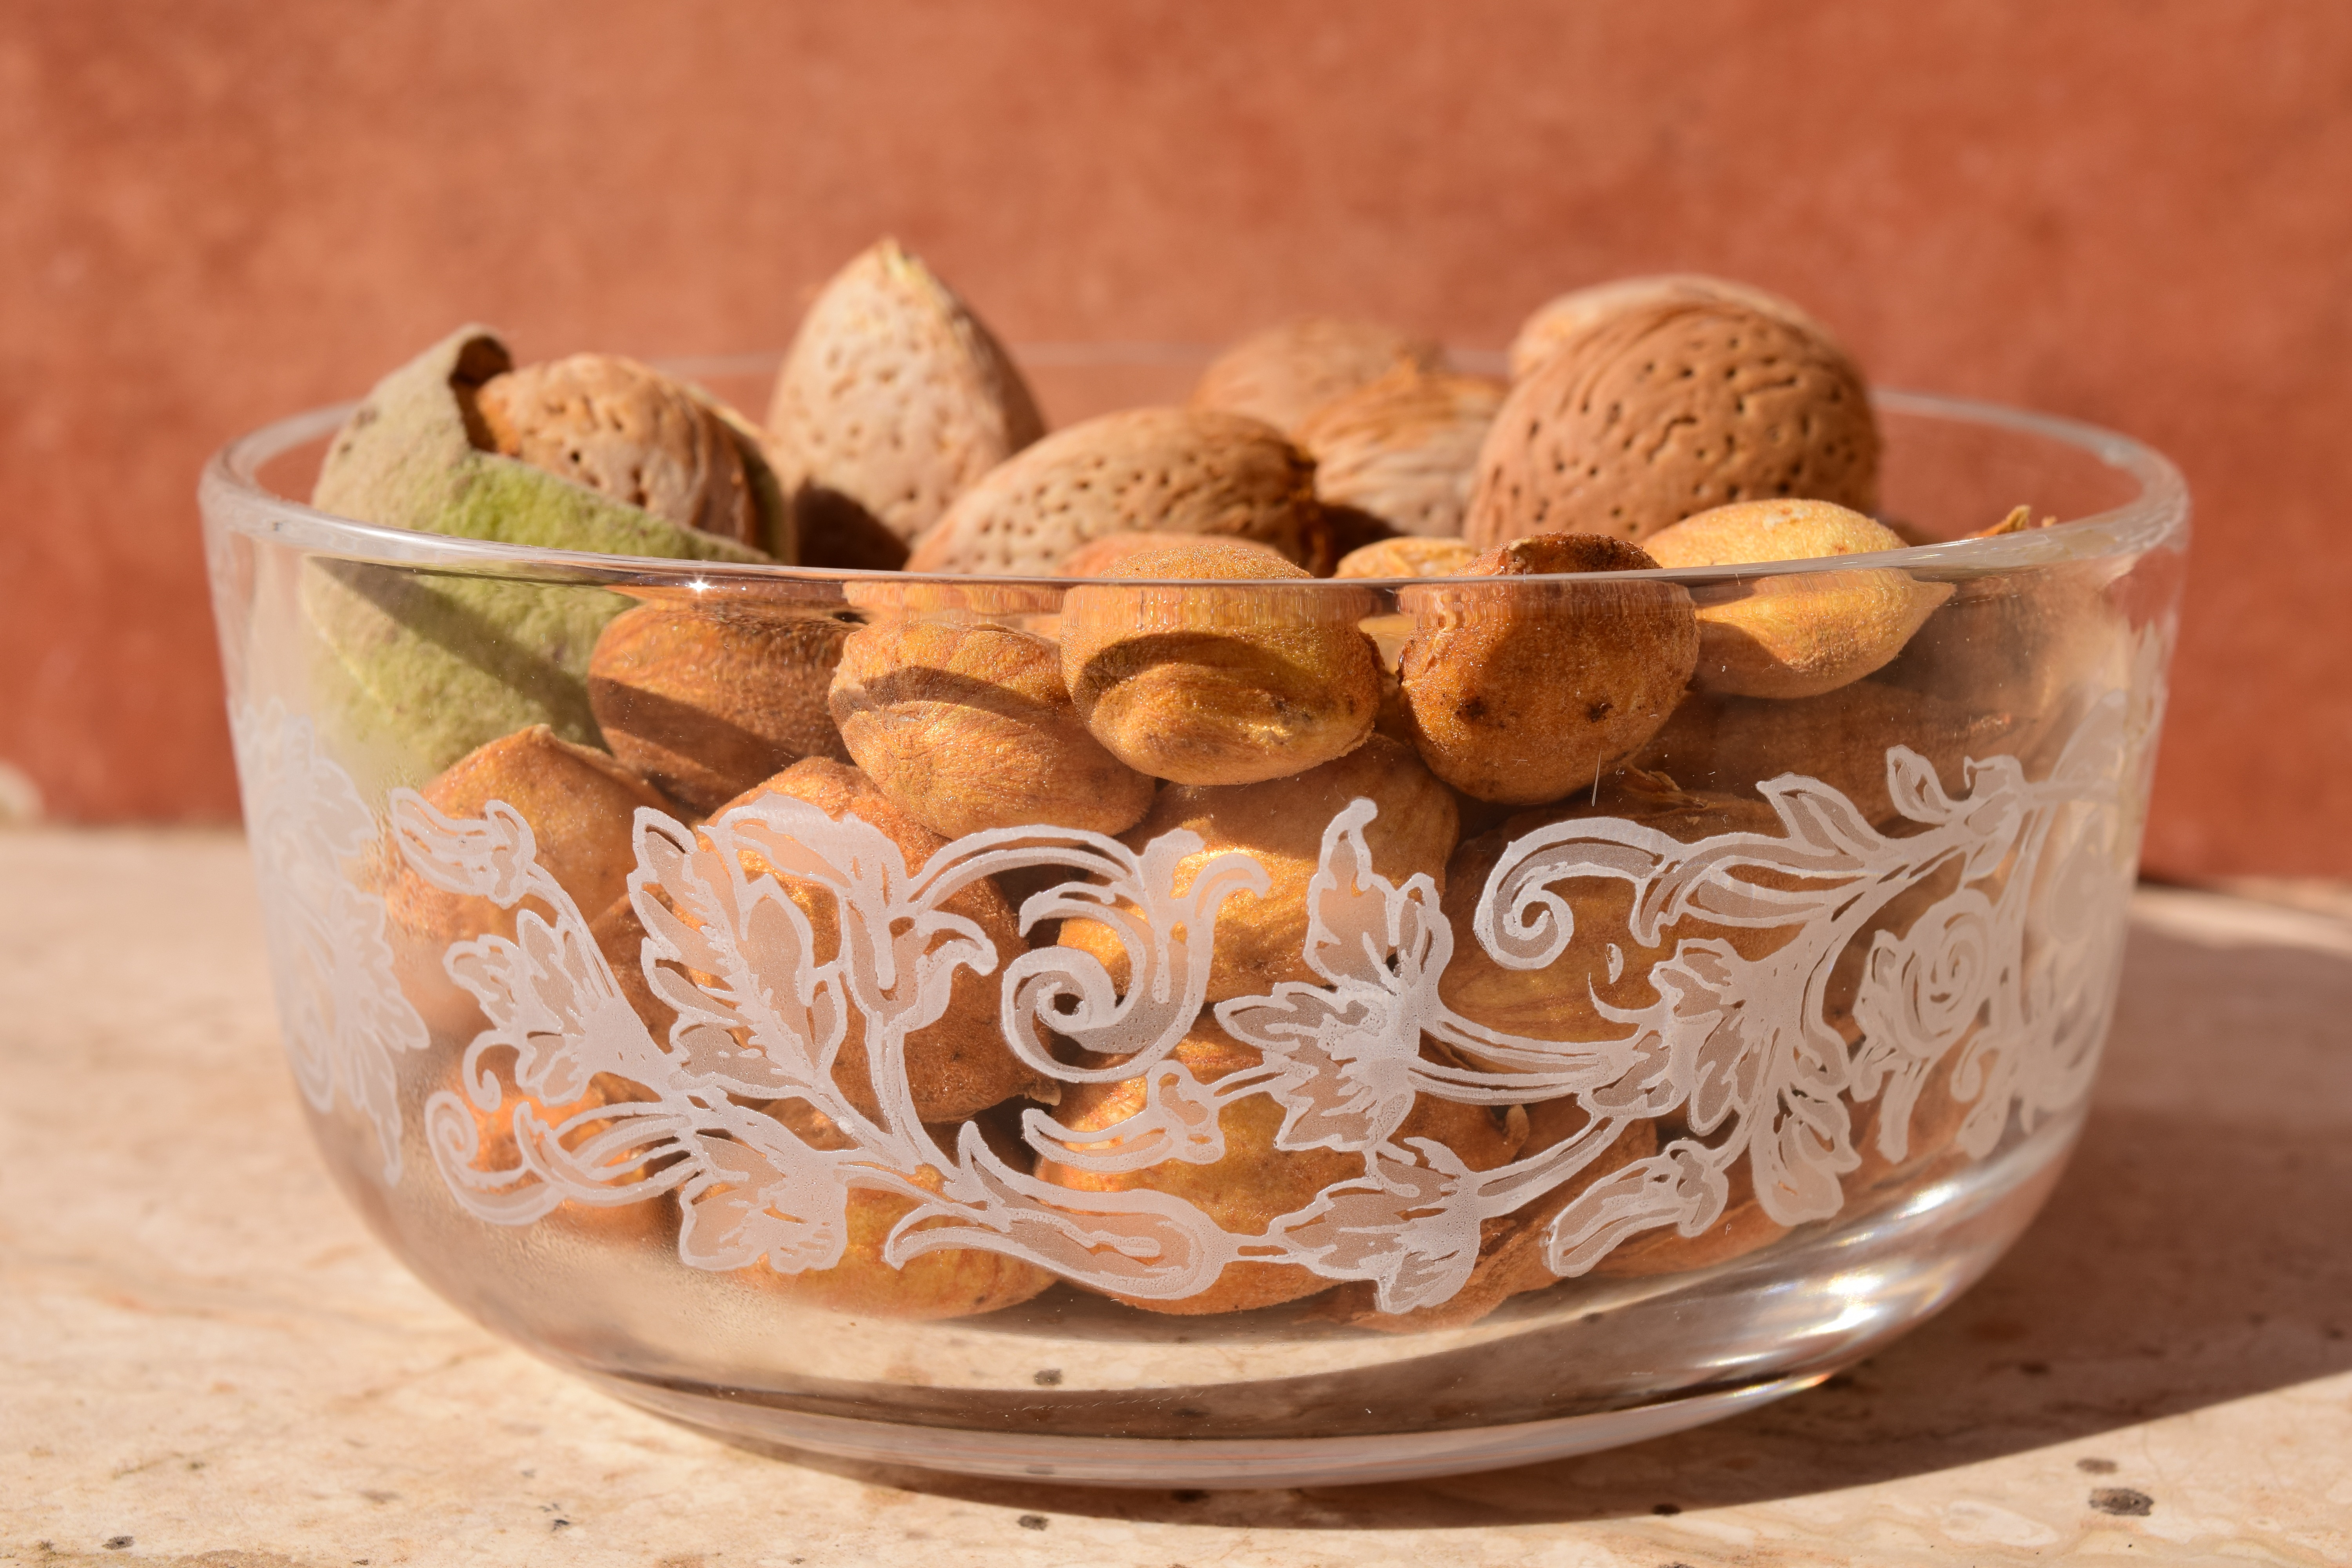
plant, fruit, bowl, food, mediterranean, produce, healthy, still life, map, decorative, fruits, postcard, beautiful, edible, greeting card, almonds, flavor, flowering plant, land plant, nuts seeds